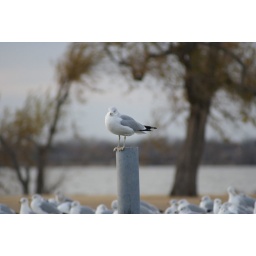
Best seat in the house